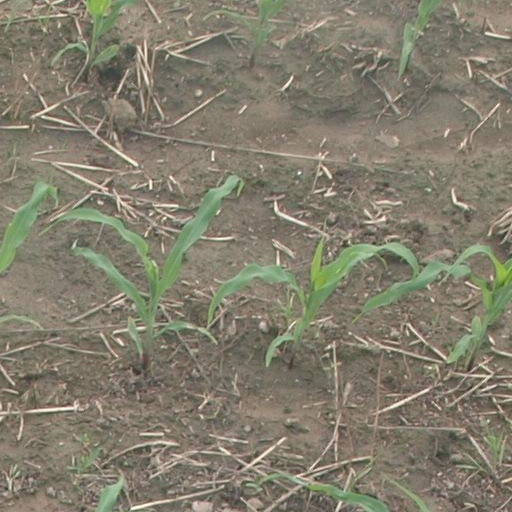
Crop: maize; corn